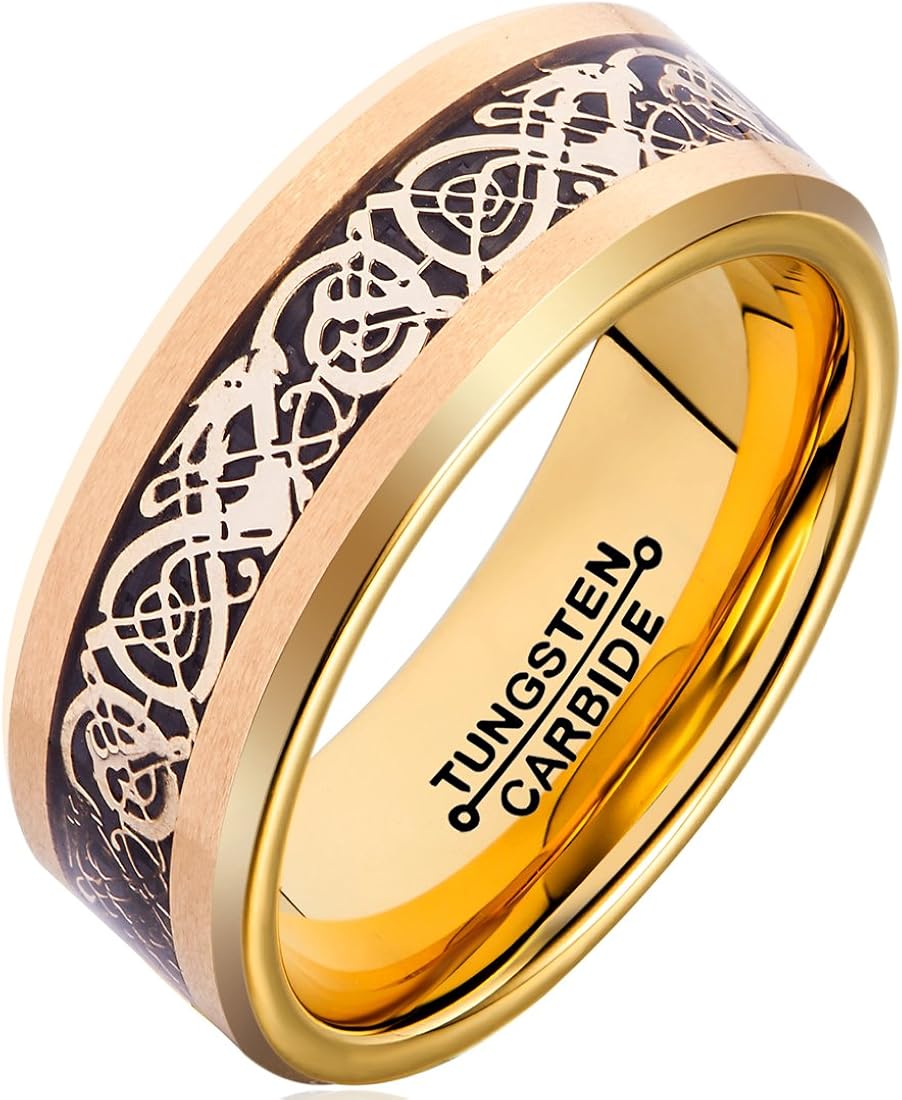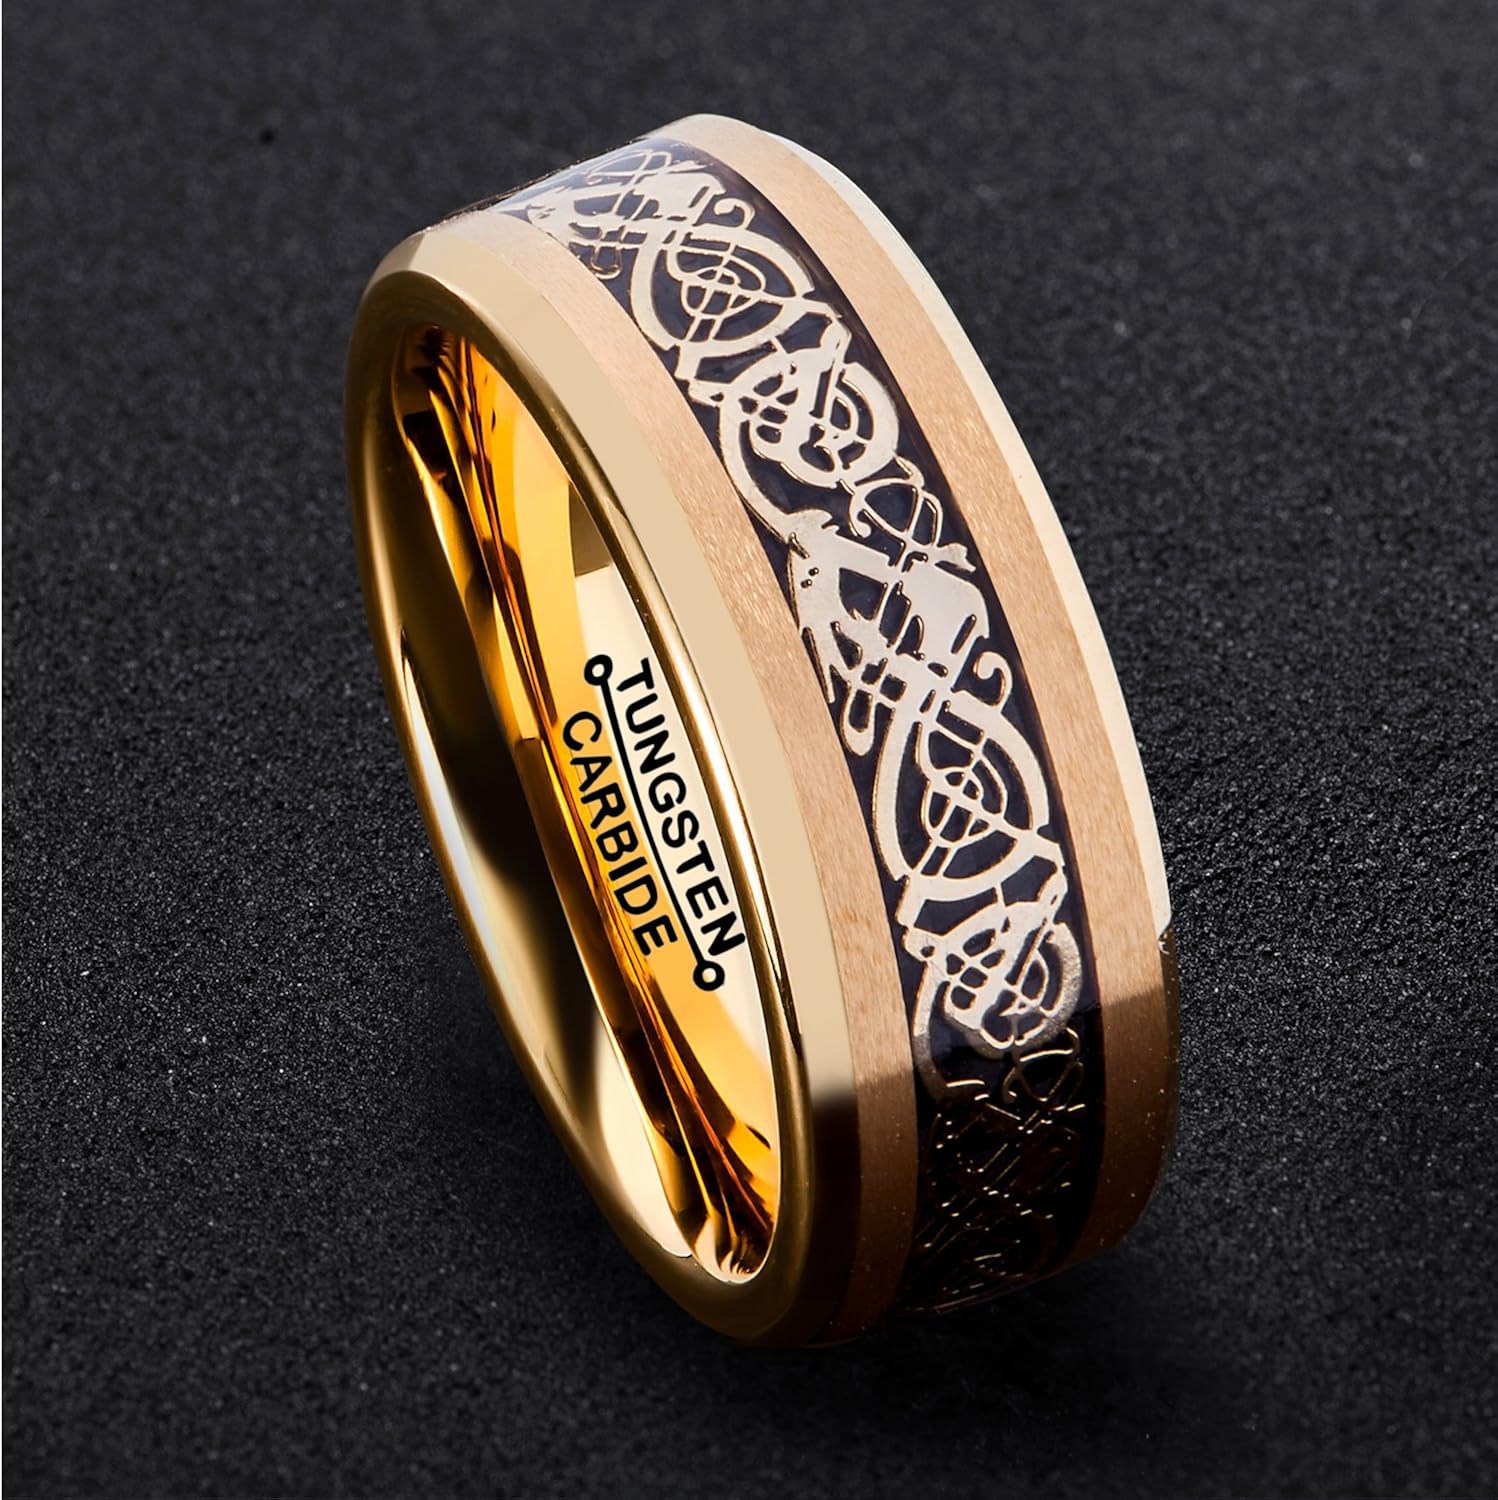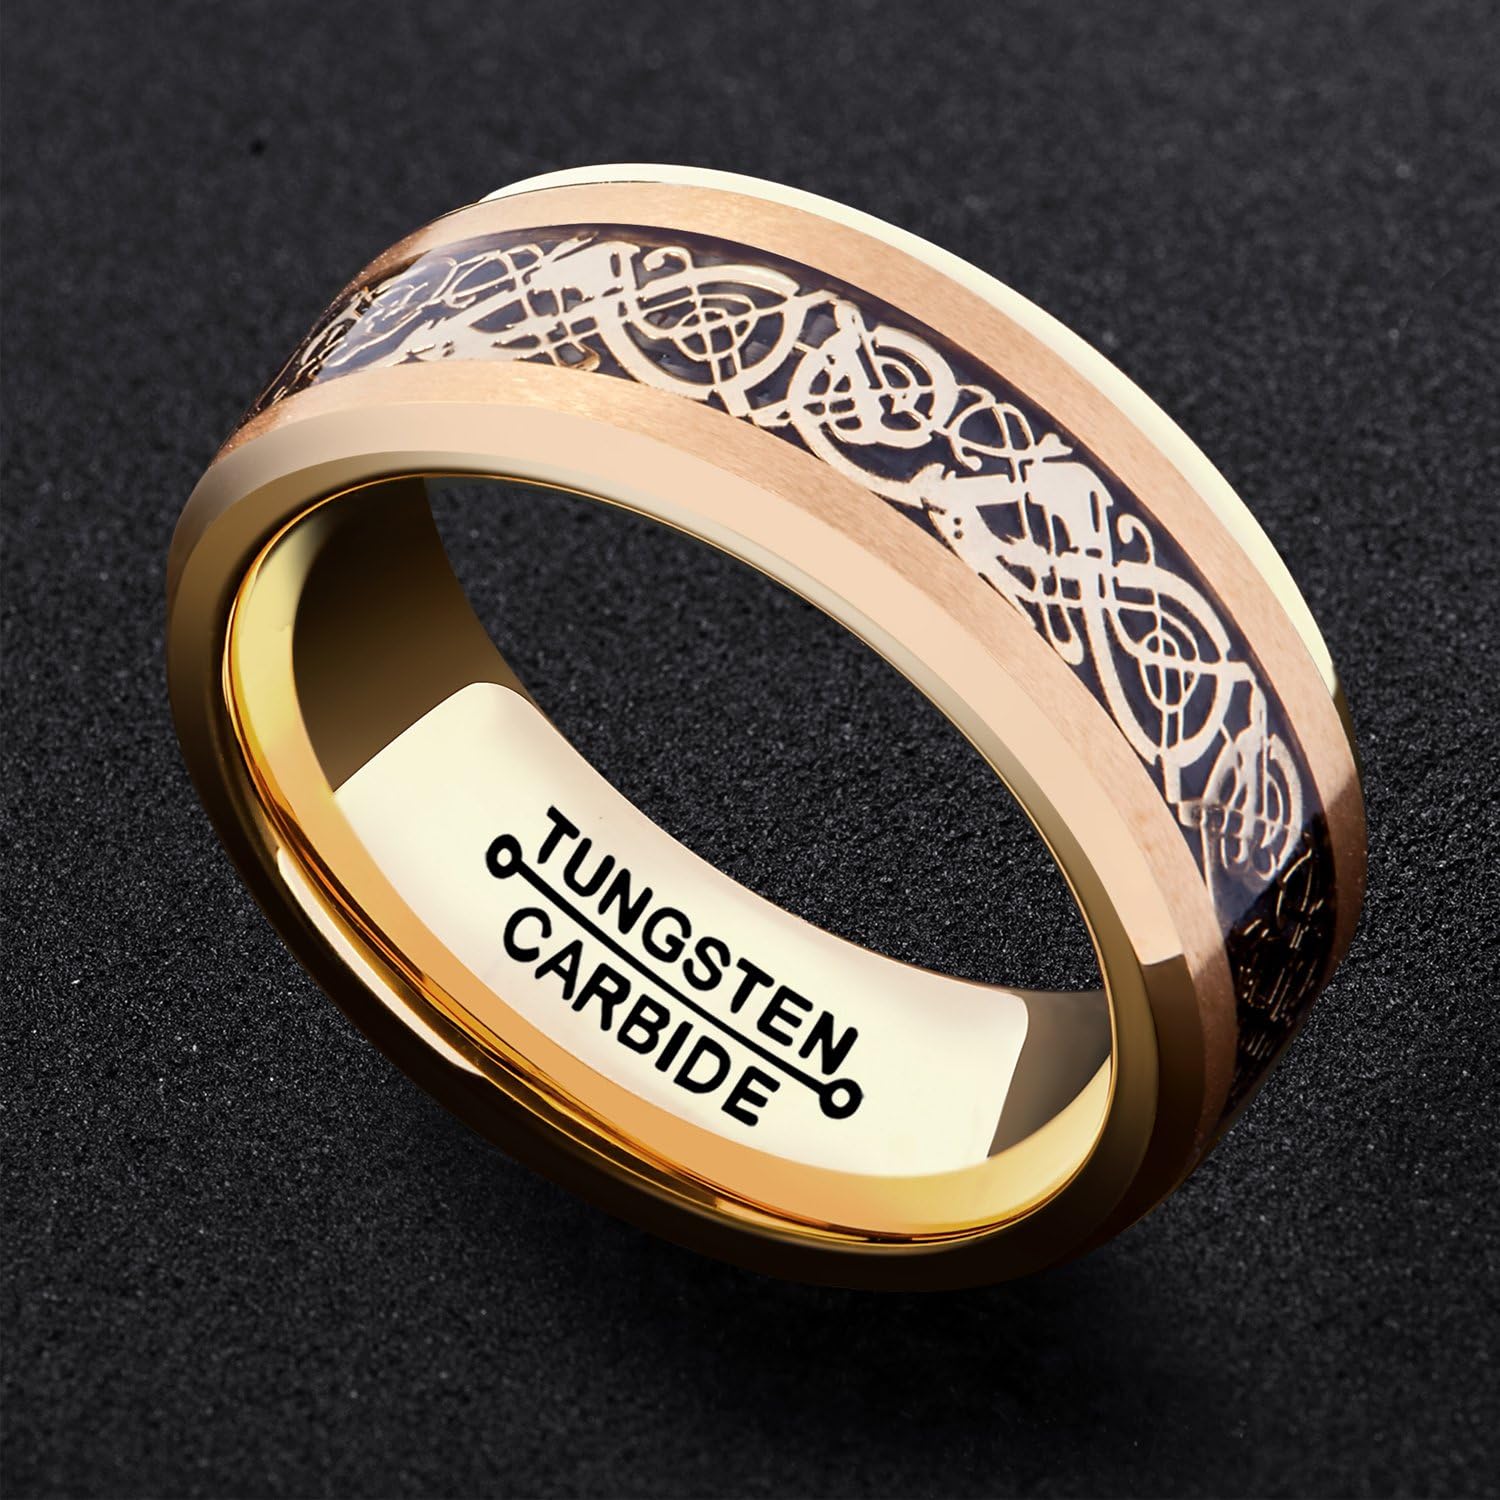
FCL Men 8mm Black Carbon Fiber Silver Celtic Dragon Inlay Gold Plated Beveled Edge Tungsten Carbide Ring
Category: AMAZON FASHION
This unique tungsten carbide ring is 8mm width and comfort fit ;  85.7% tungsten carbide makes the rings hard to deform or scratch ;  Free come with a ring box , save some fee.  This ring is a perfect gift for wedding, engagement, anniversary, valentine's day, father's day , birthday and so on .  Any problem of products, please feel free to contact us by Email , wish you have a good shopping experience !
Features: Material:Tungsten Carbide. | The polished inner surface makes you wear more comfortable. | 8mm Wide Band Ring;Perfectly Suitable for Men. | Size 7-13 optional,come with a ring box. | 30 Days Money Back Guarantee